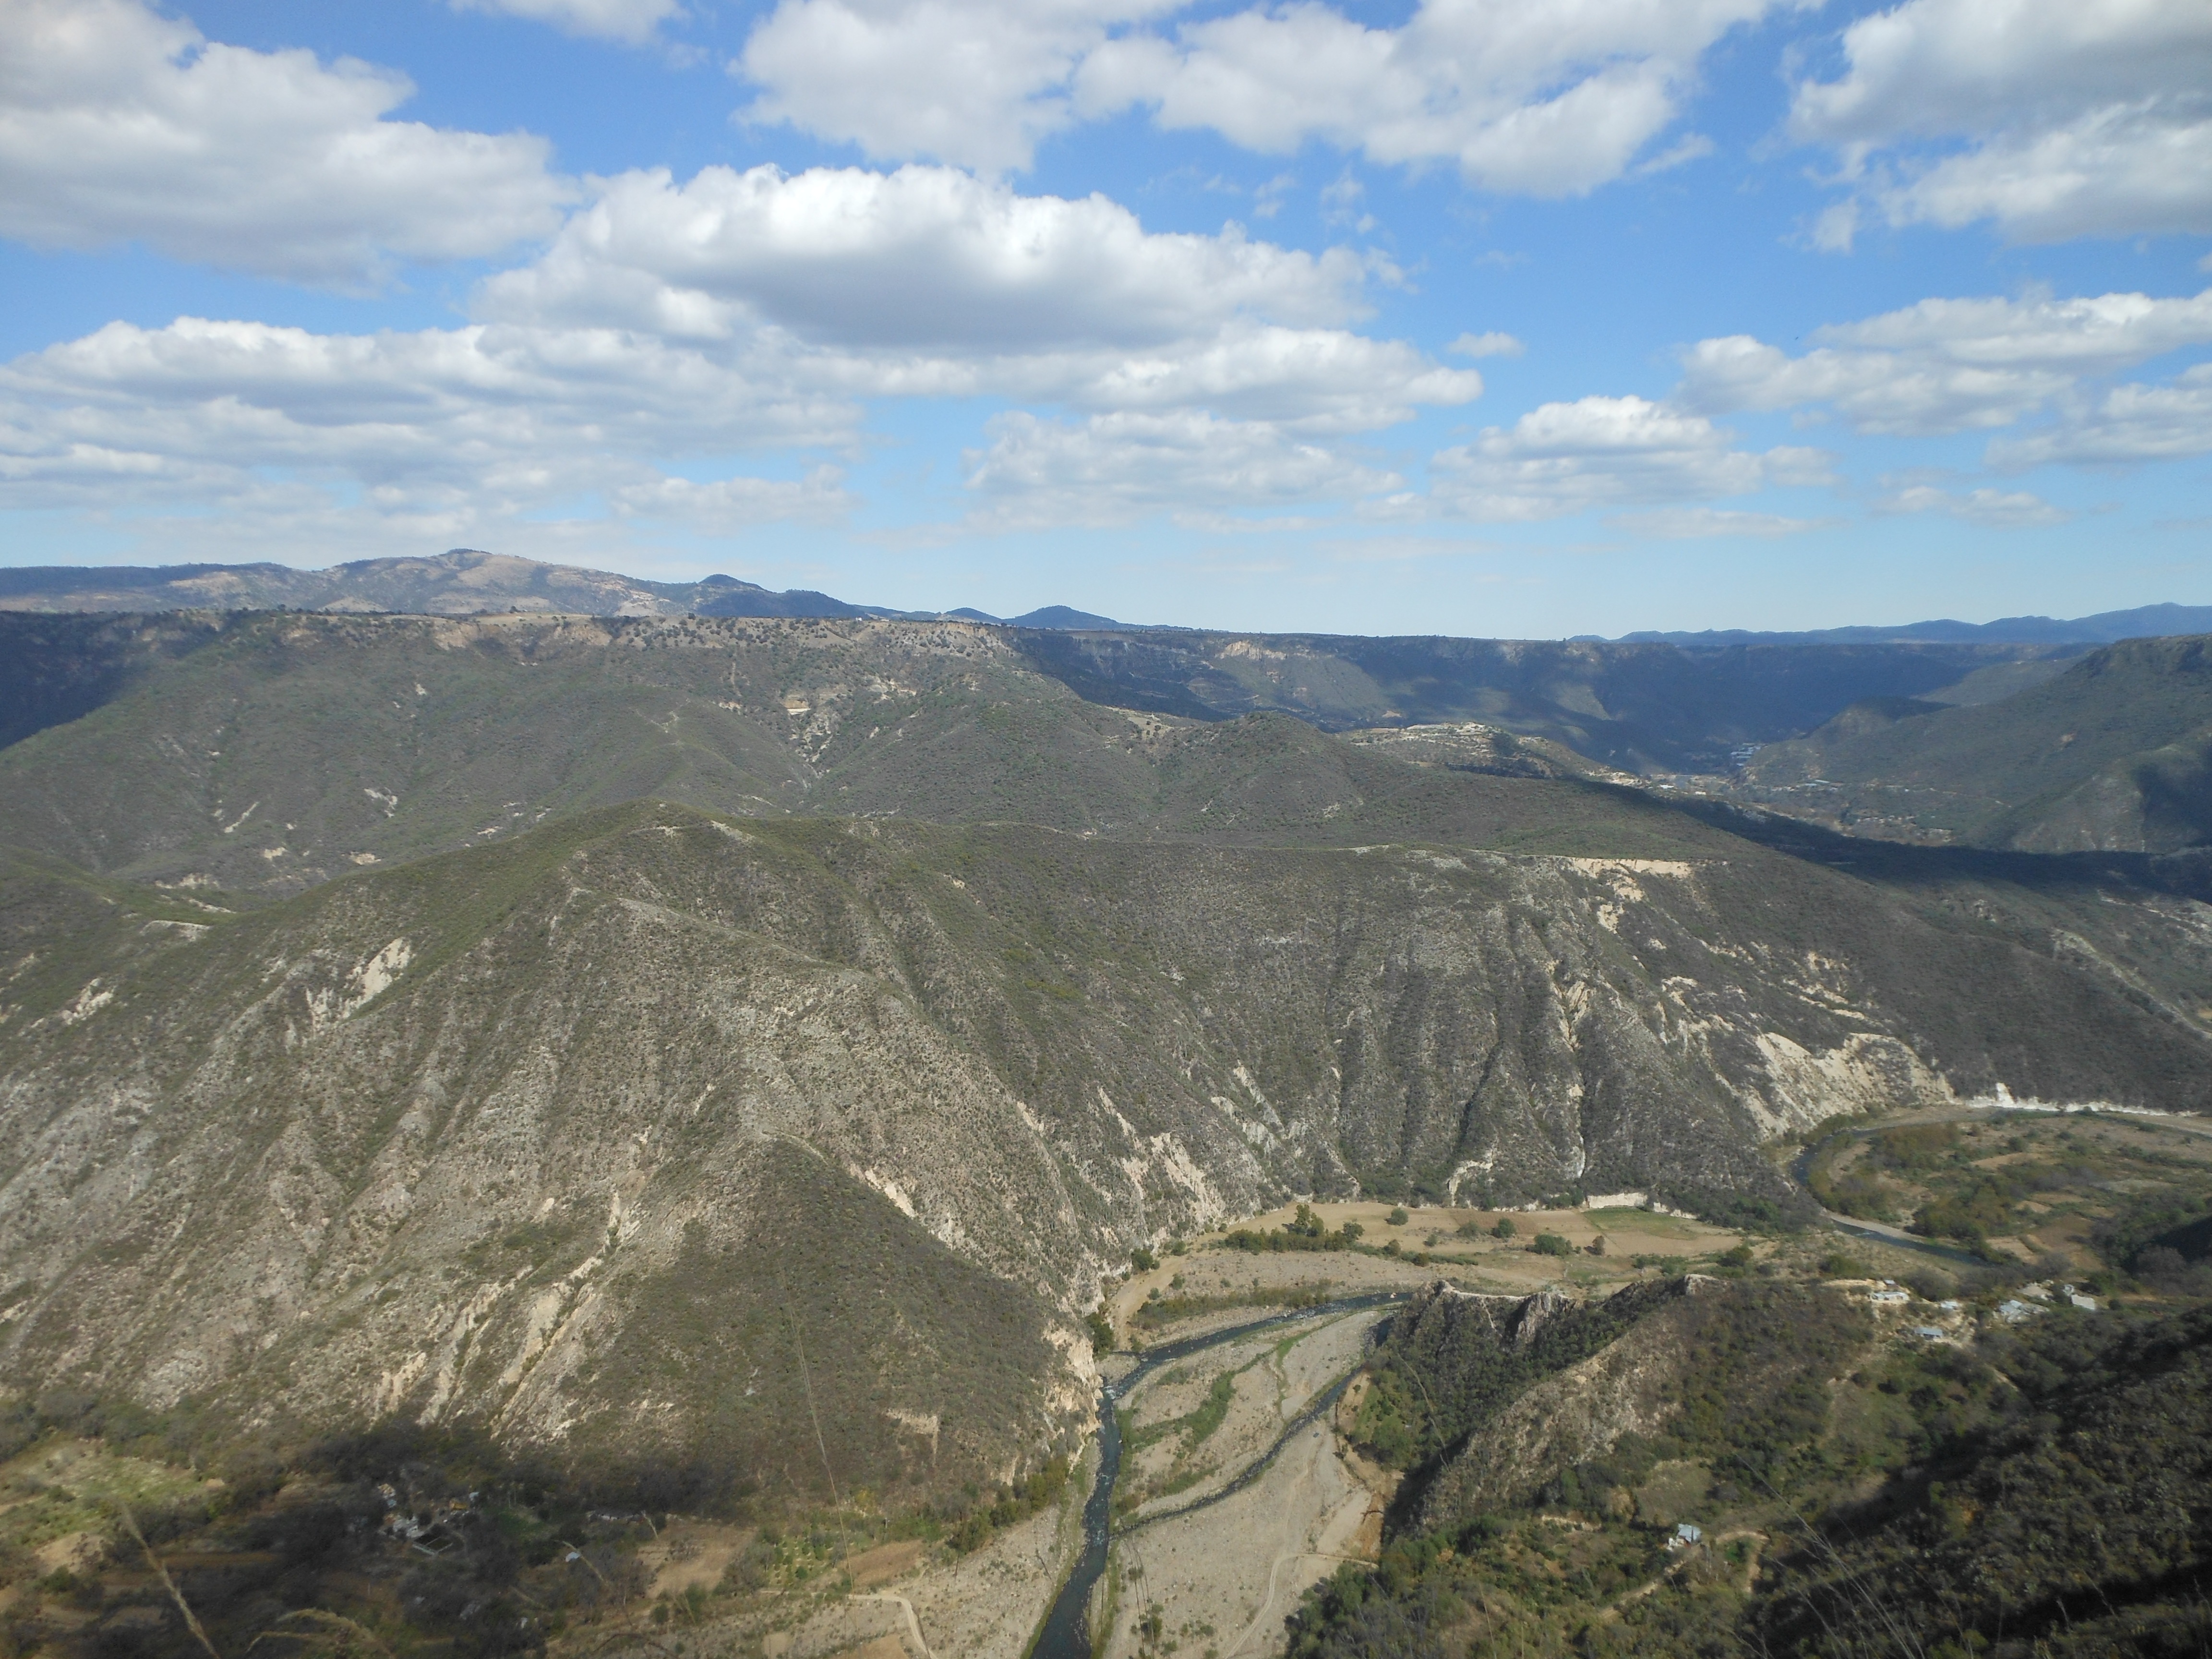
landscape, nature, forest, walking, mountain, sky, hill, adventure, valley, mountain range, panorama, terrain, ridge, summit, mountain landscape, clouds, geology, mountains, plateau, see, fell, high mountains, landform, aerial photography, mountain pass, geographical feature, mountainous landforms